Shangyang station

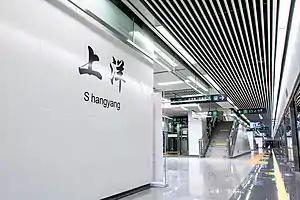

Shangyang Station (Fuzhounese: ) is a metro station of Line 2 of the Fuzhou Metro. It is located near the intersection of Fuma Road and Fuxing Avenue, Jin'an District, Fuzhou, Fujian, China. It started operation on April 26, 2019.